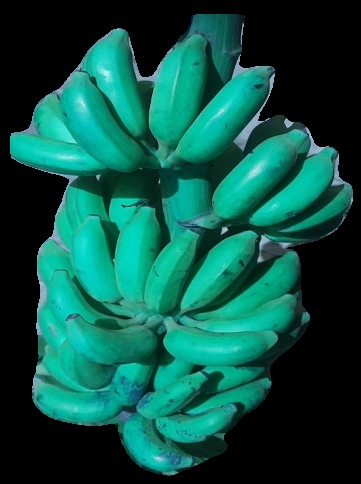
Variety: elakki-bale
Grade: grade3